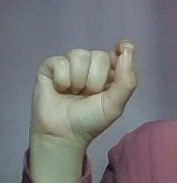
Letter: fa